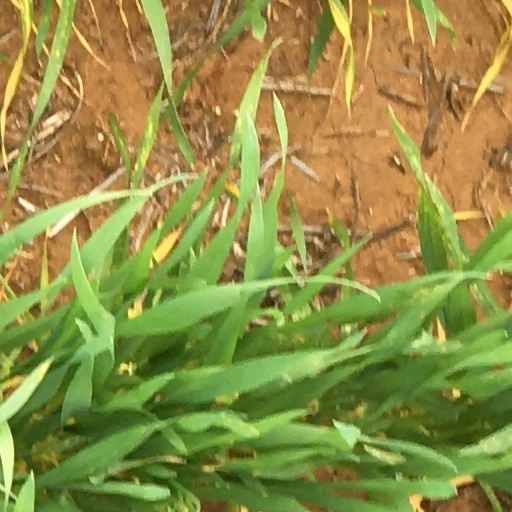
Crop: wheat